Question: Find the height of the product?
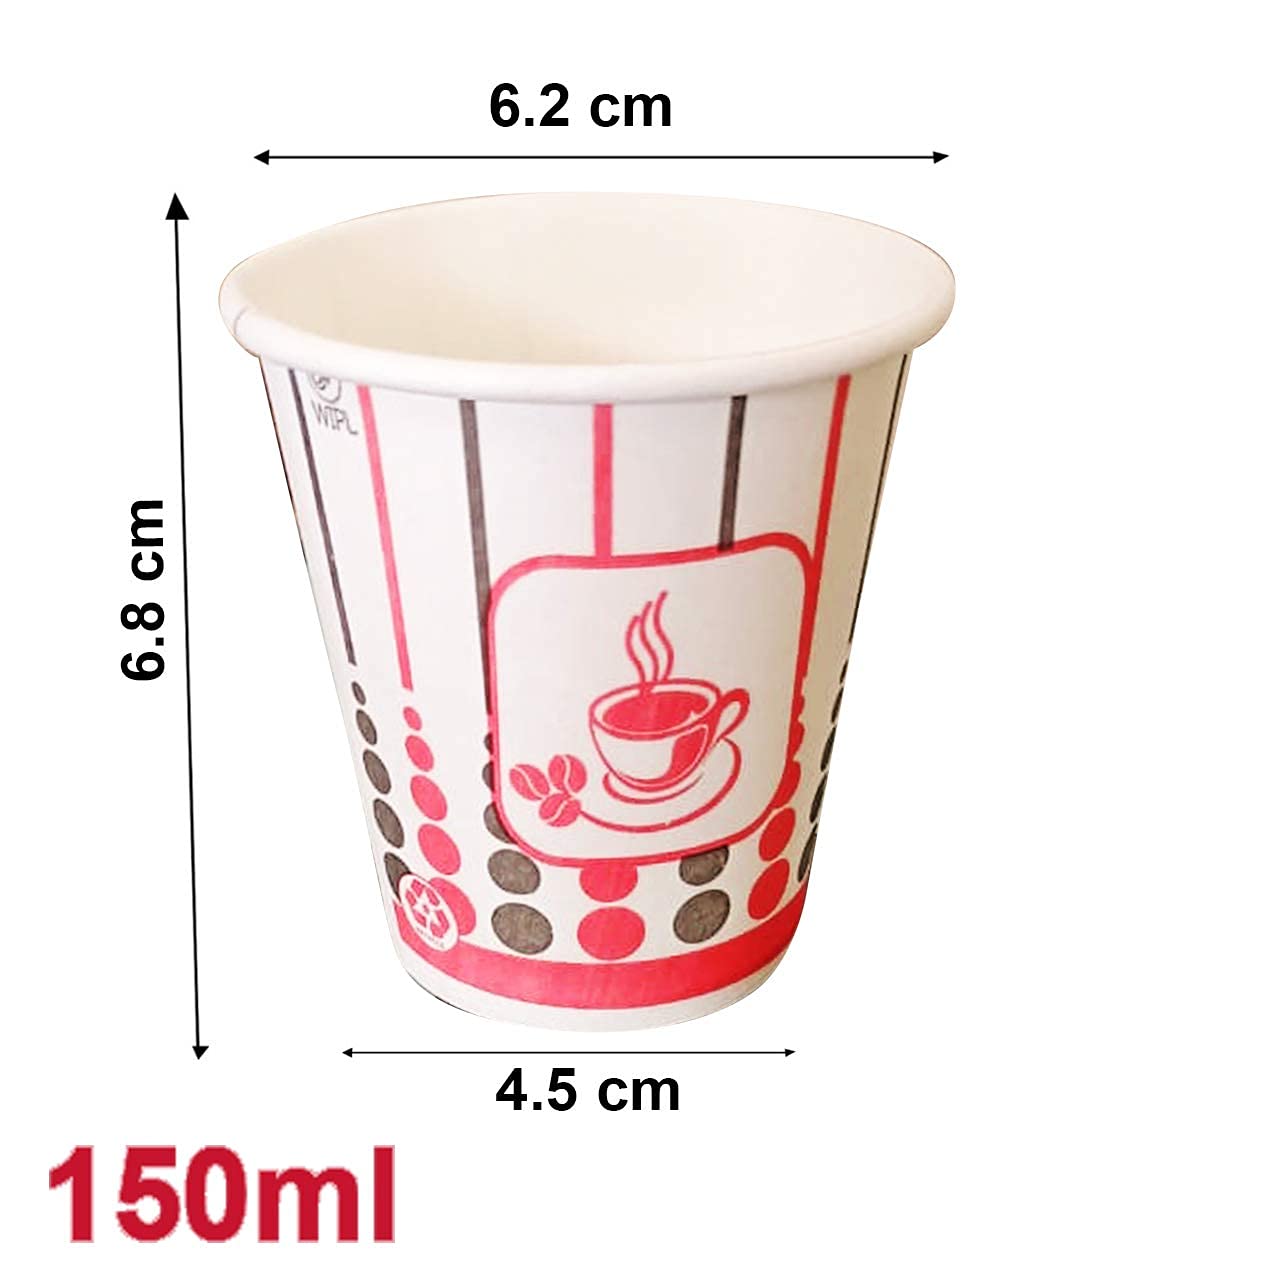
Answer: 6.8 centimetre